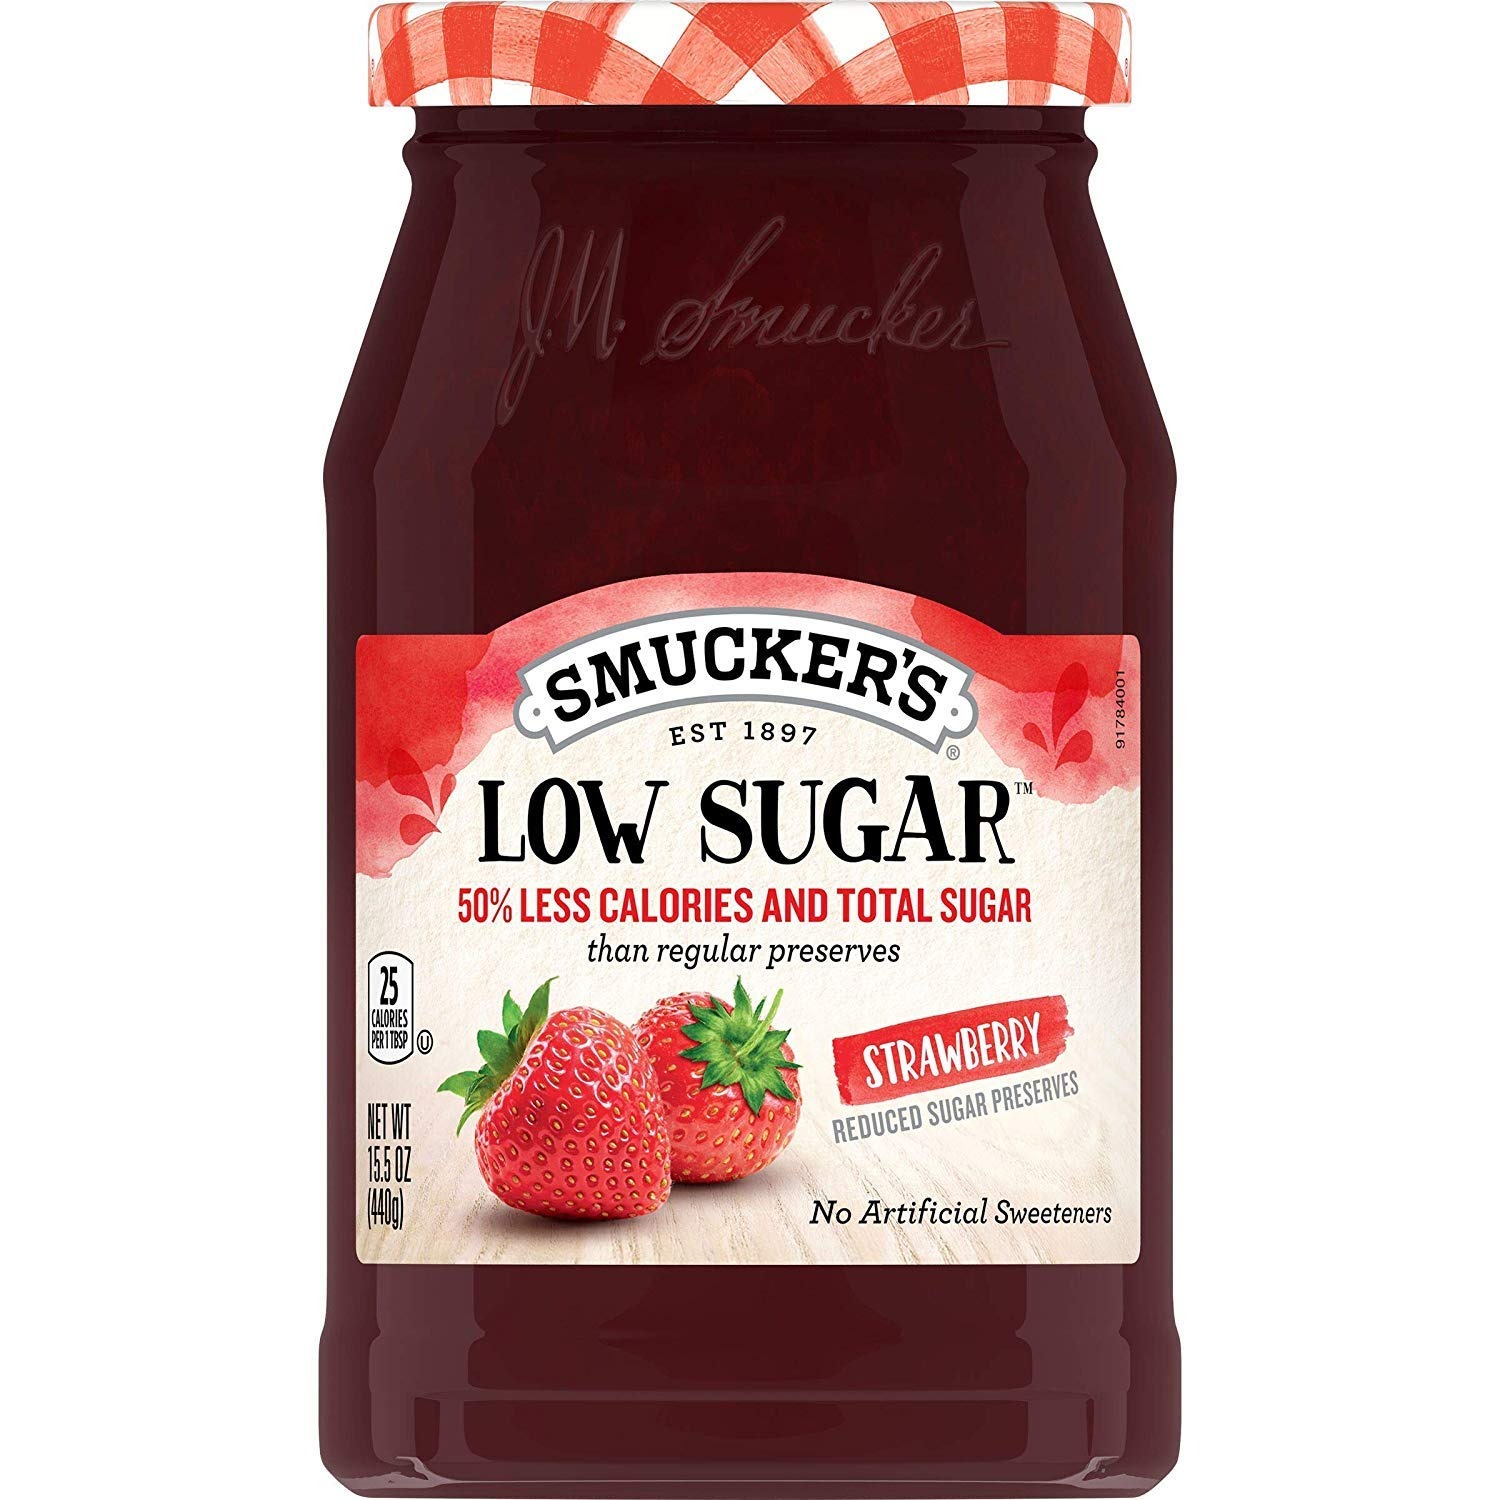
Item Name: Smucker's Low Sugar Strawberry Spread, 15.5 ounces (Pack of 2)
Value: 31.0
Unit: Ounce

Price: 4.29